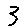
Label: 3